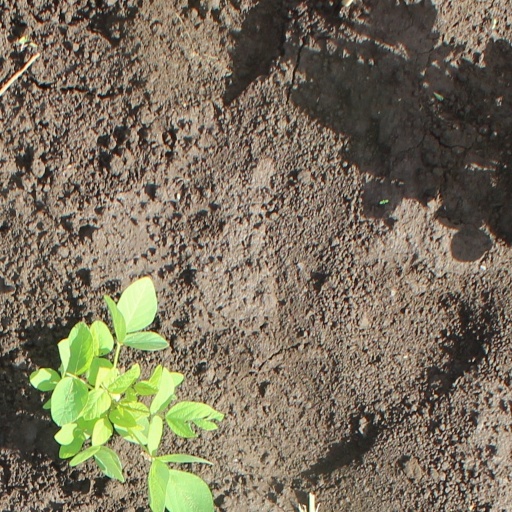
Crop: soybean